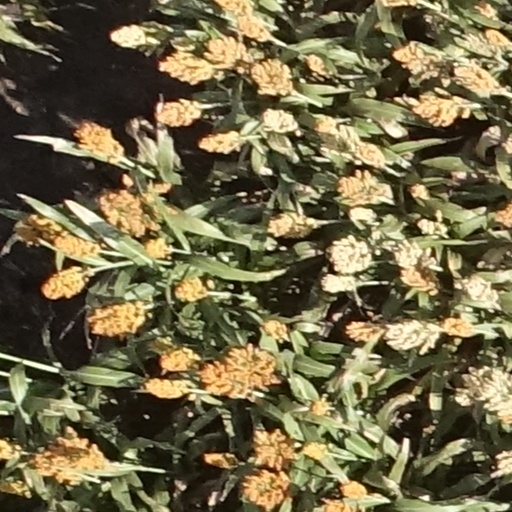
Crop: sorghum